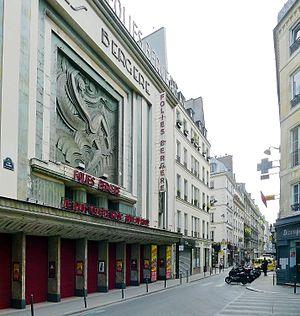
Rue Richer et vue partielle des Folies Bergères - Paris IX
La rue Richer est une rue de Paris située dans le 9ᵉ arrondissement.